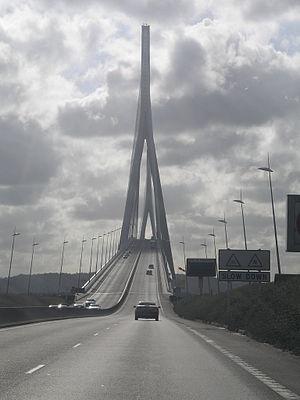
Le Pont de Normandie, en direction de Honfleur.